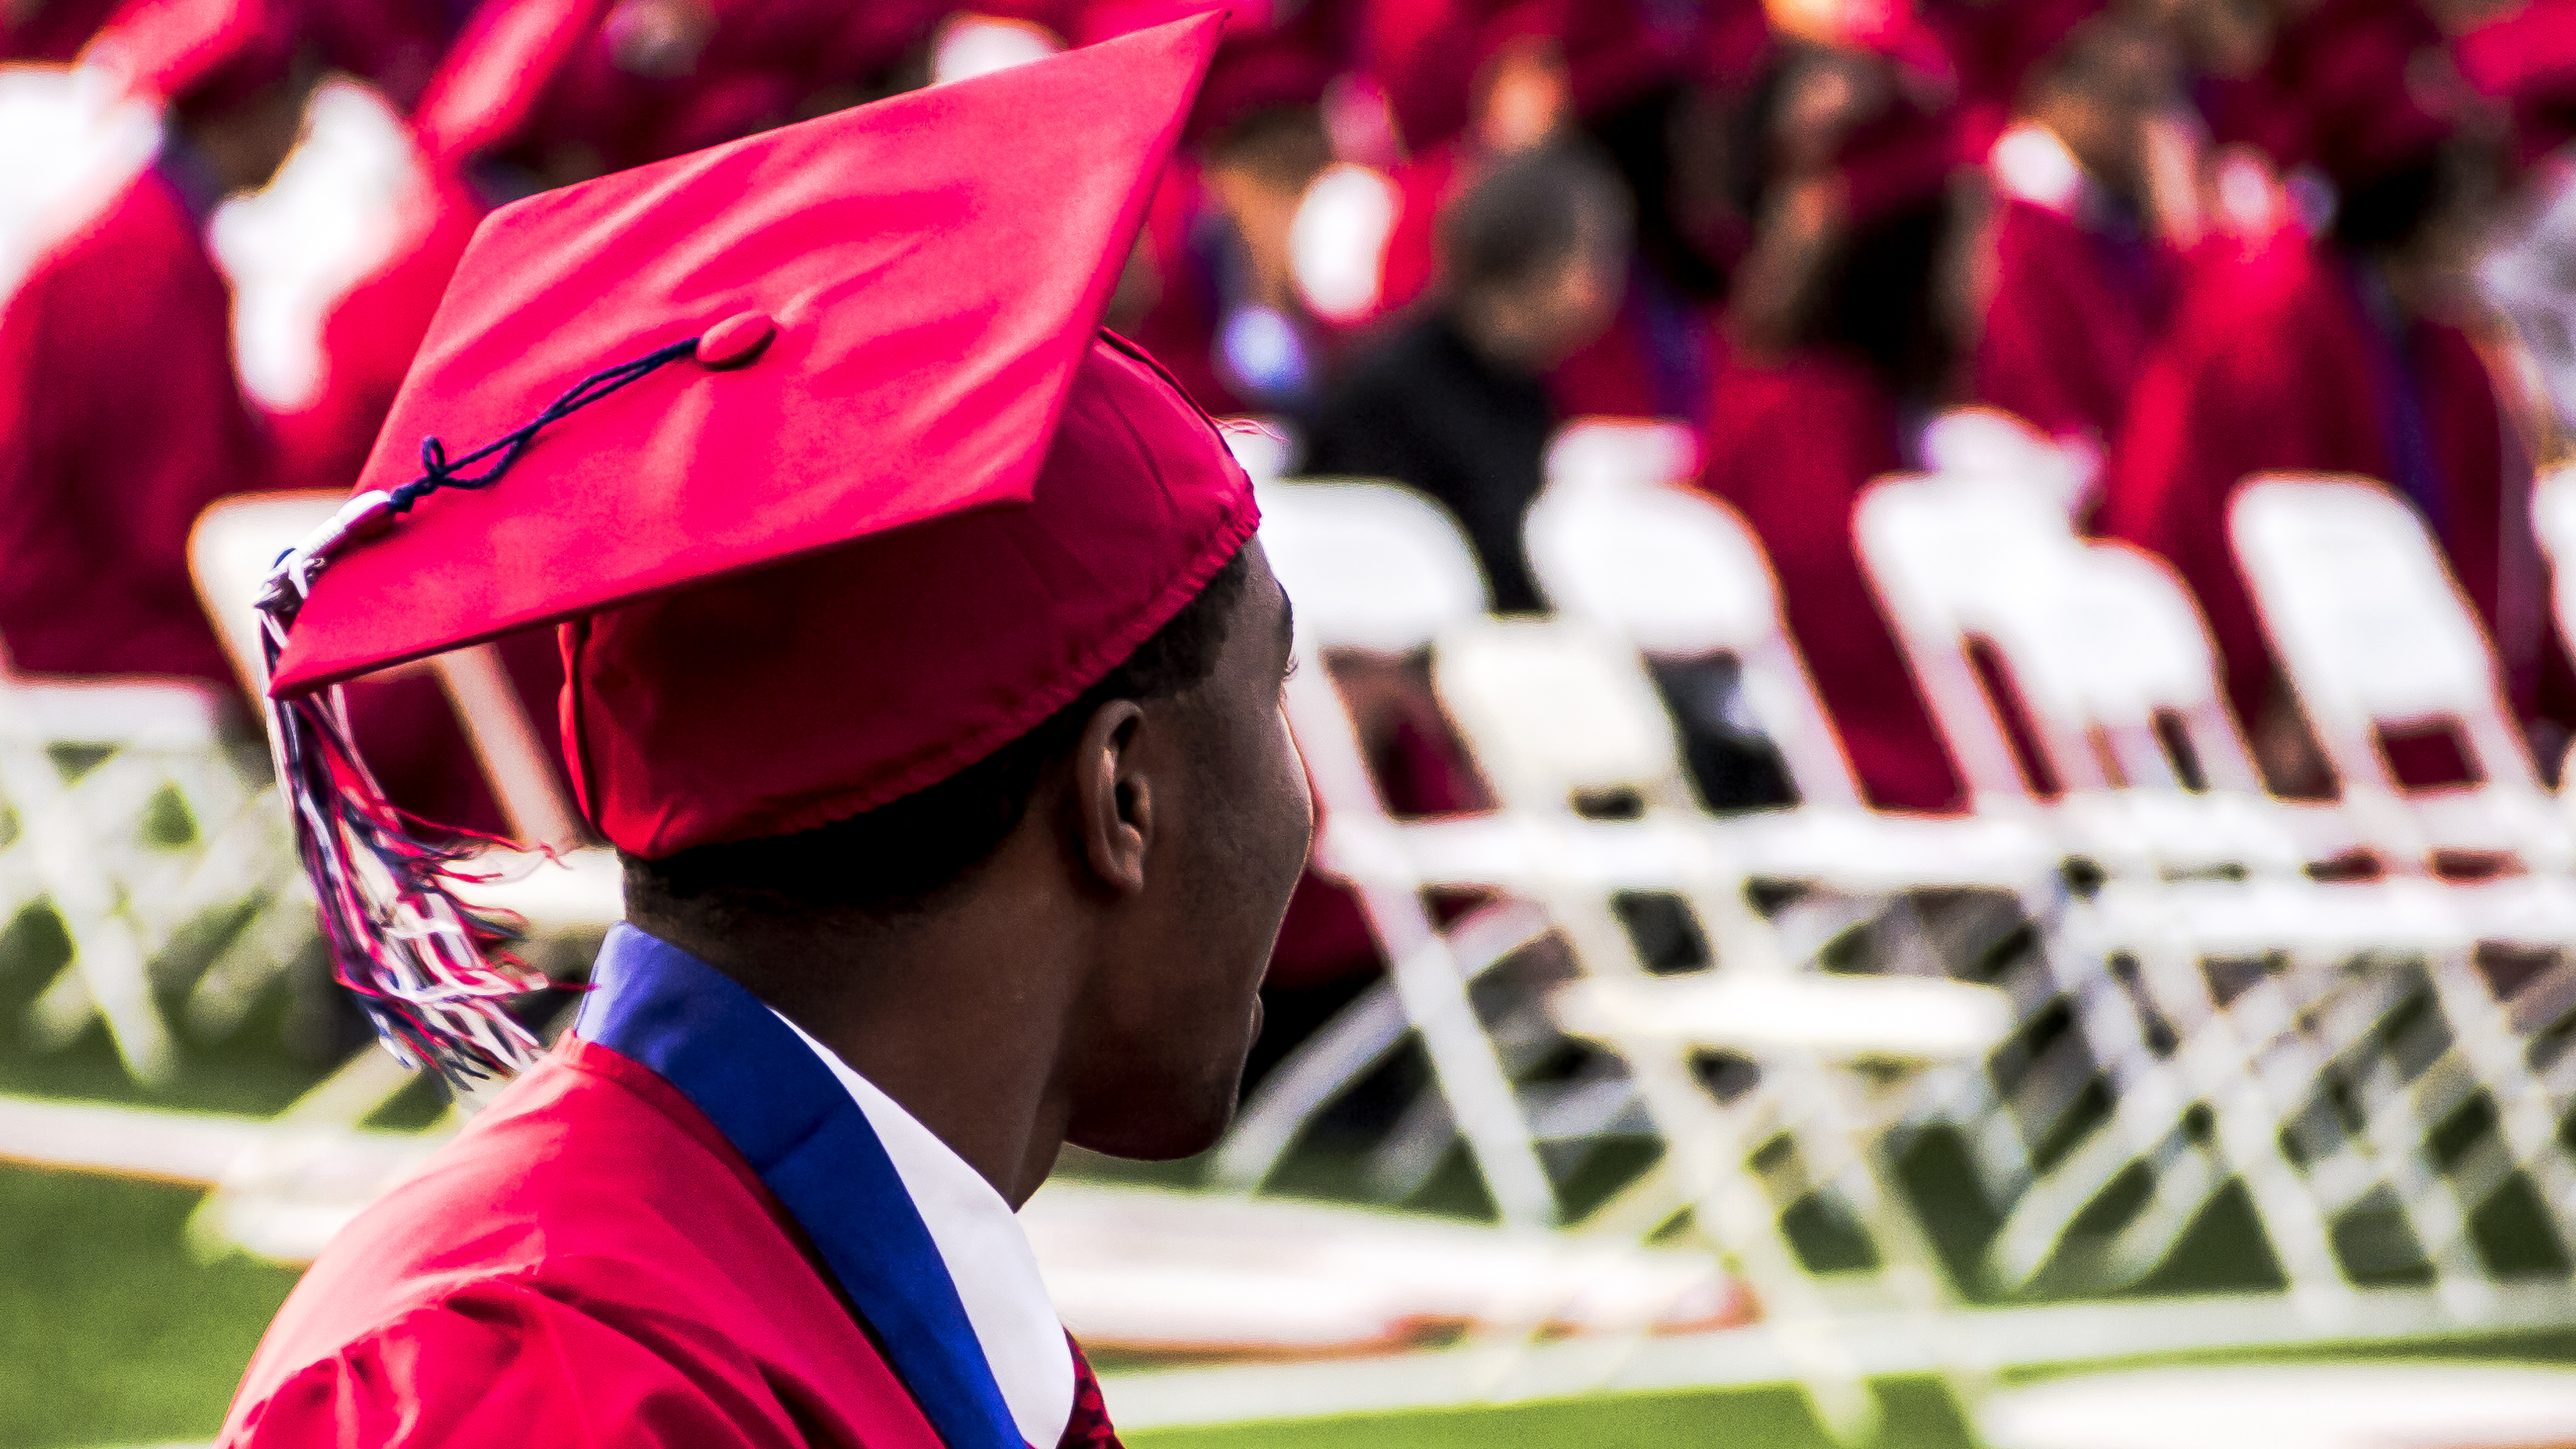
people, white, flower, crowd, spring, high, red, color, hat, pink, tassle, robe, 2015, ceremony, creativecommons, chairs, festival, school, jockey, tradition, highschool, graduation